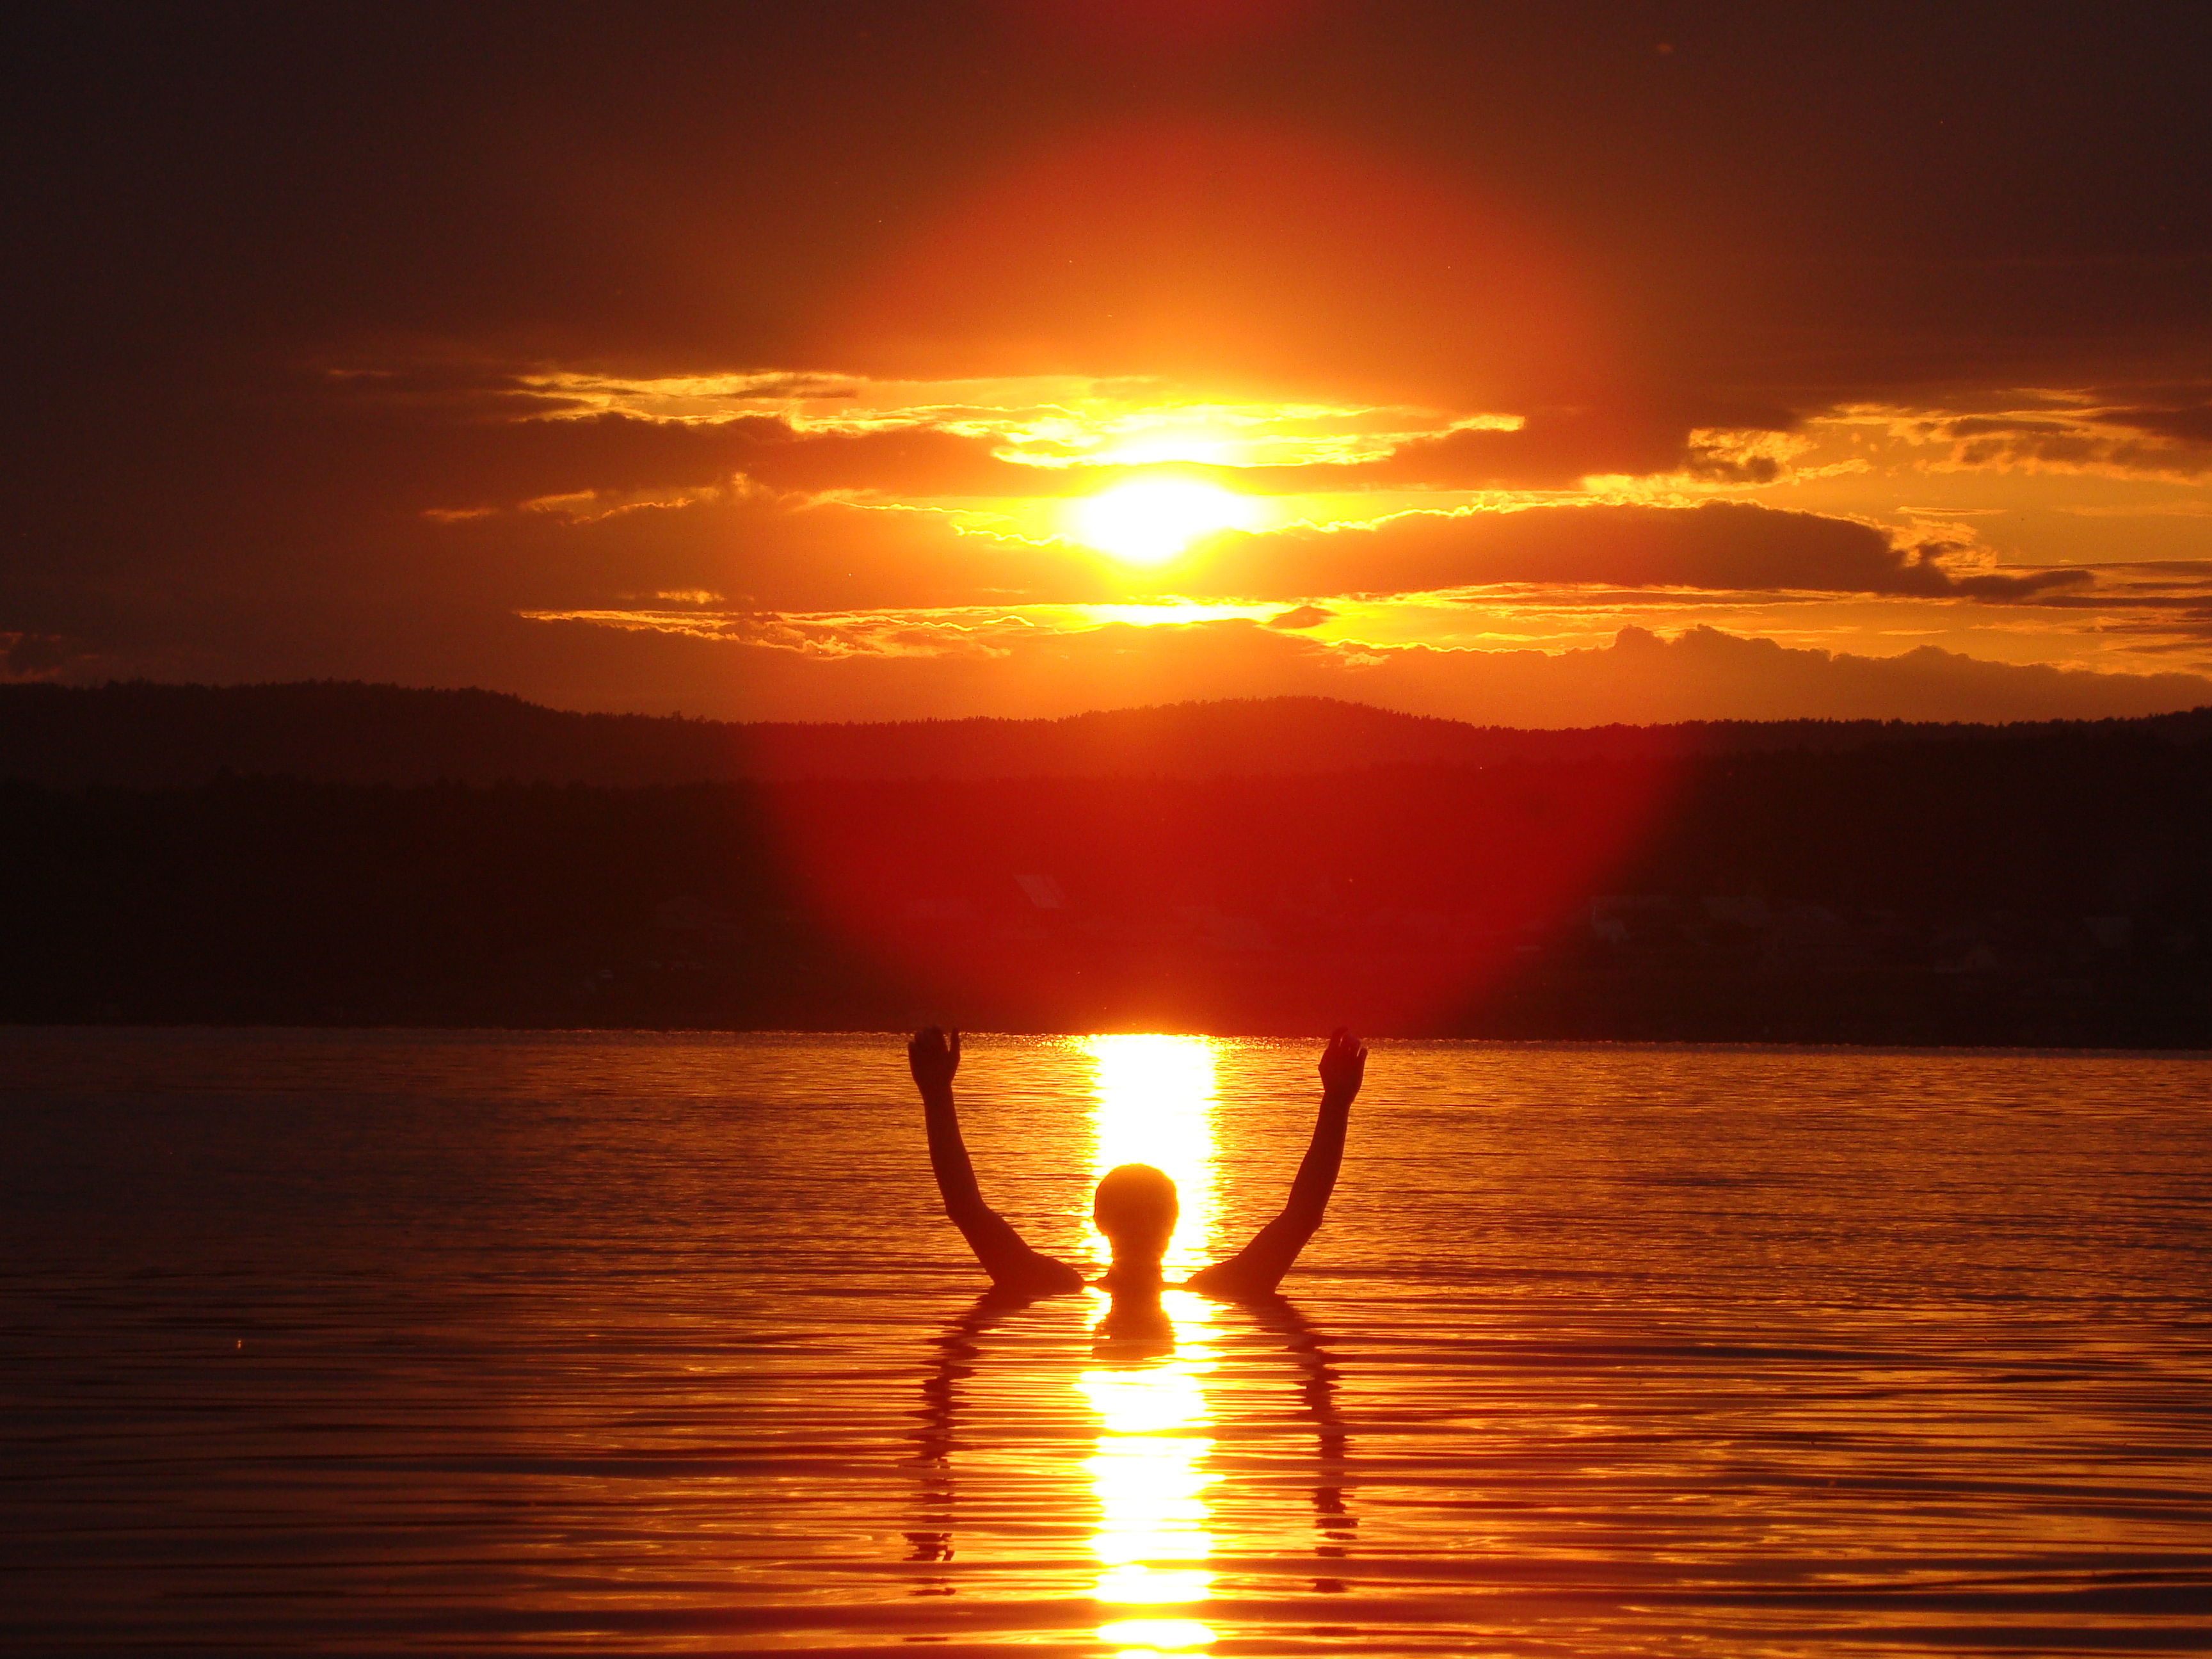
sunset, nature, sky, clouds, pleasure, horizon, sun, sunrise, heat, afterglow, orange, calm, light, evening, sea, sunlight, morning, red sky at morning, water, sound, dusk, reflection, ocean, cloud, astronomical object, dawn, lake, vacation, loch, backlighting